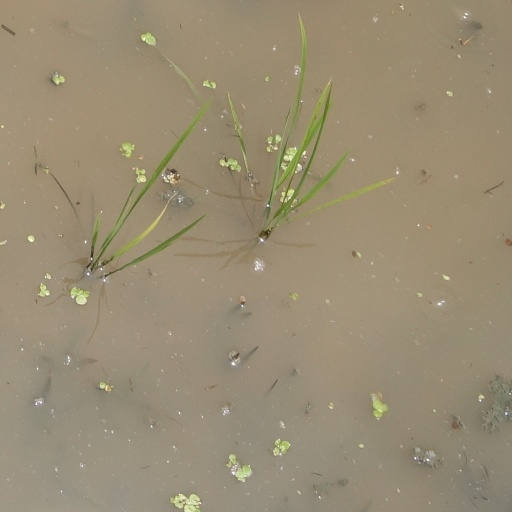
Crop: rice